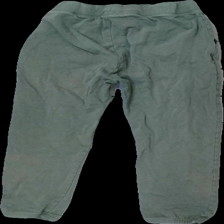
View: back
Type: Trousers
Category: Children
Brand: Lager 157
Colors: Green
Material: 100% cotton
Cut: Regular
Season: All
Damage location: middle right
Damage 2 location: middle left
Damage 3 location: bottom right
Price range: 50-100
Recommended usage: Reuse
Description: gröna mjukisbyxor